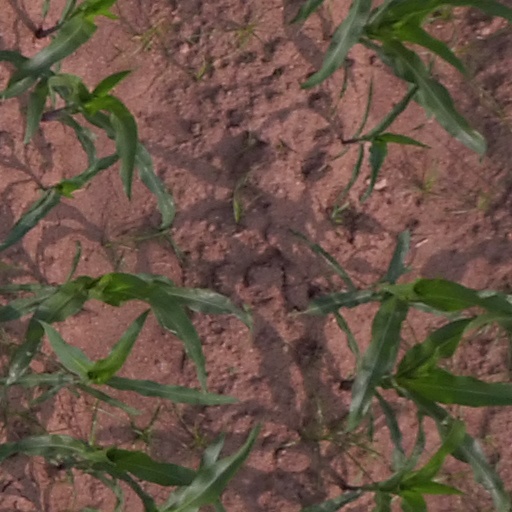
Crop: maize; corn